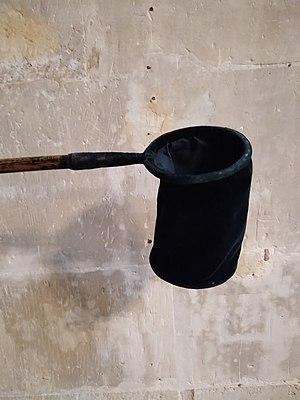
Quêteuse en velour noir pour récolter la quête dans le respect de l'anonymat du don
Une quêteuse est un objet utilisé dans certains églises protestantes pour recueillir l'offrande lors du culte. Elle ressemble à une épuisette en velours foncé, avec un long manche pour passer dans les rangs des fidèles. La quêteuse garantit l'anonymat du don. La collecte est effectuée par des diacres, des membres du conseil presbytéral ou de l'entraide.